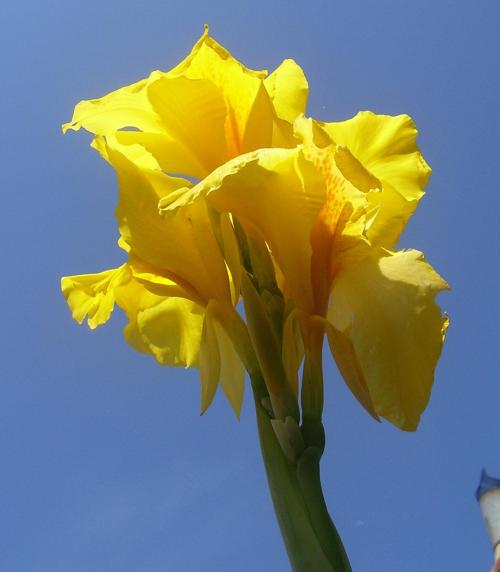
Label: canna lily